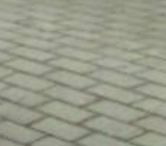
Surface type: paving stones